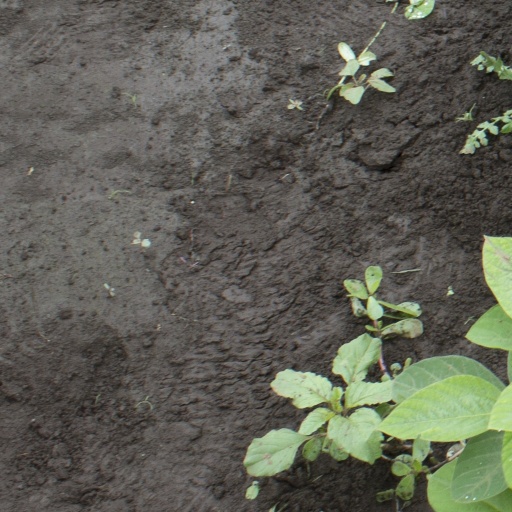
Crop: soybean